Michael III

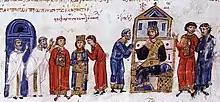
Eudokia Ingerina's wedding to Basil I.

Michael's remains were buried in the Philippikos Monastery at Chrysopolis on the Asian shore of the Bosphoros. When Leo VI became ruling emperor in 886, one of his first acts was to have Michael's body exhumed and reburied, with great ceremony, in the imperial mausoleum in the Church of the Holy Apostles in Constantinople. This contributed to the suspicion held by the Byzantine public that Leo was (or at least believed himself to be) Michael's son.